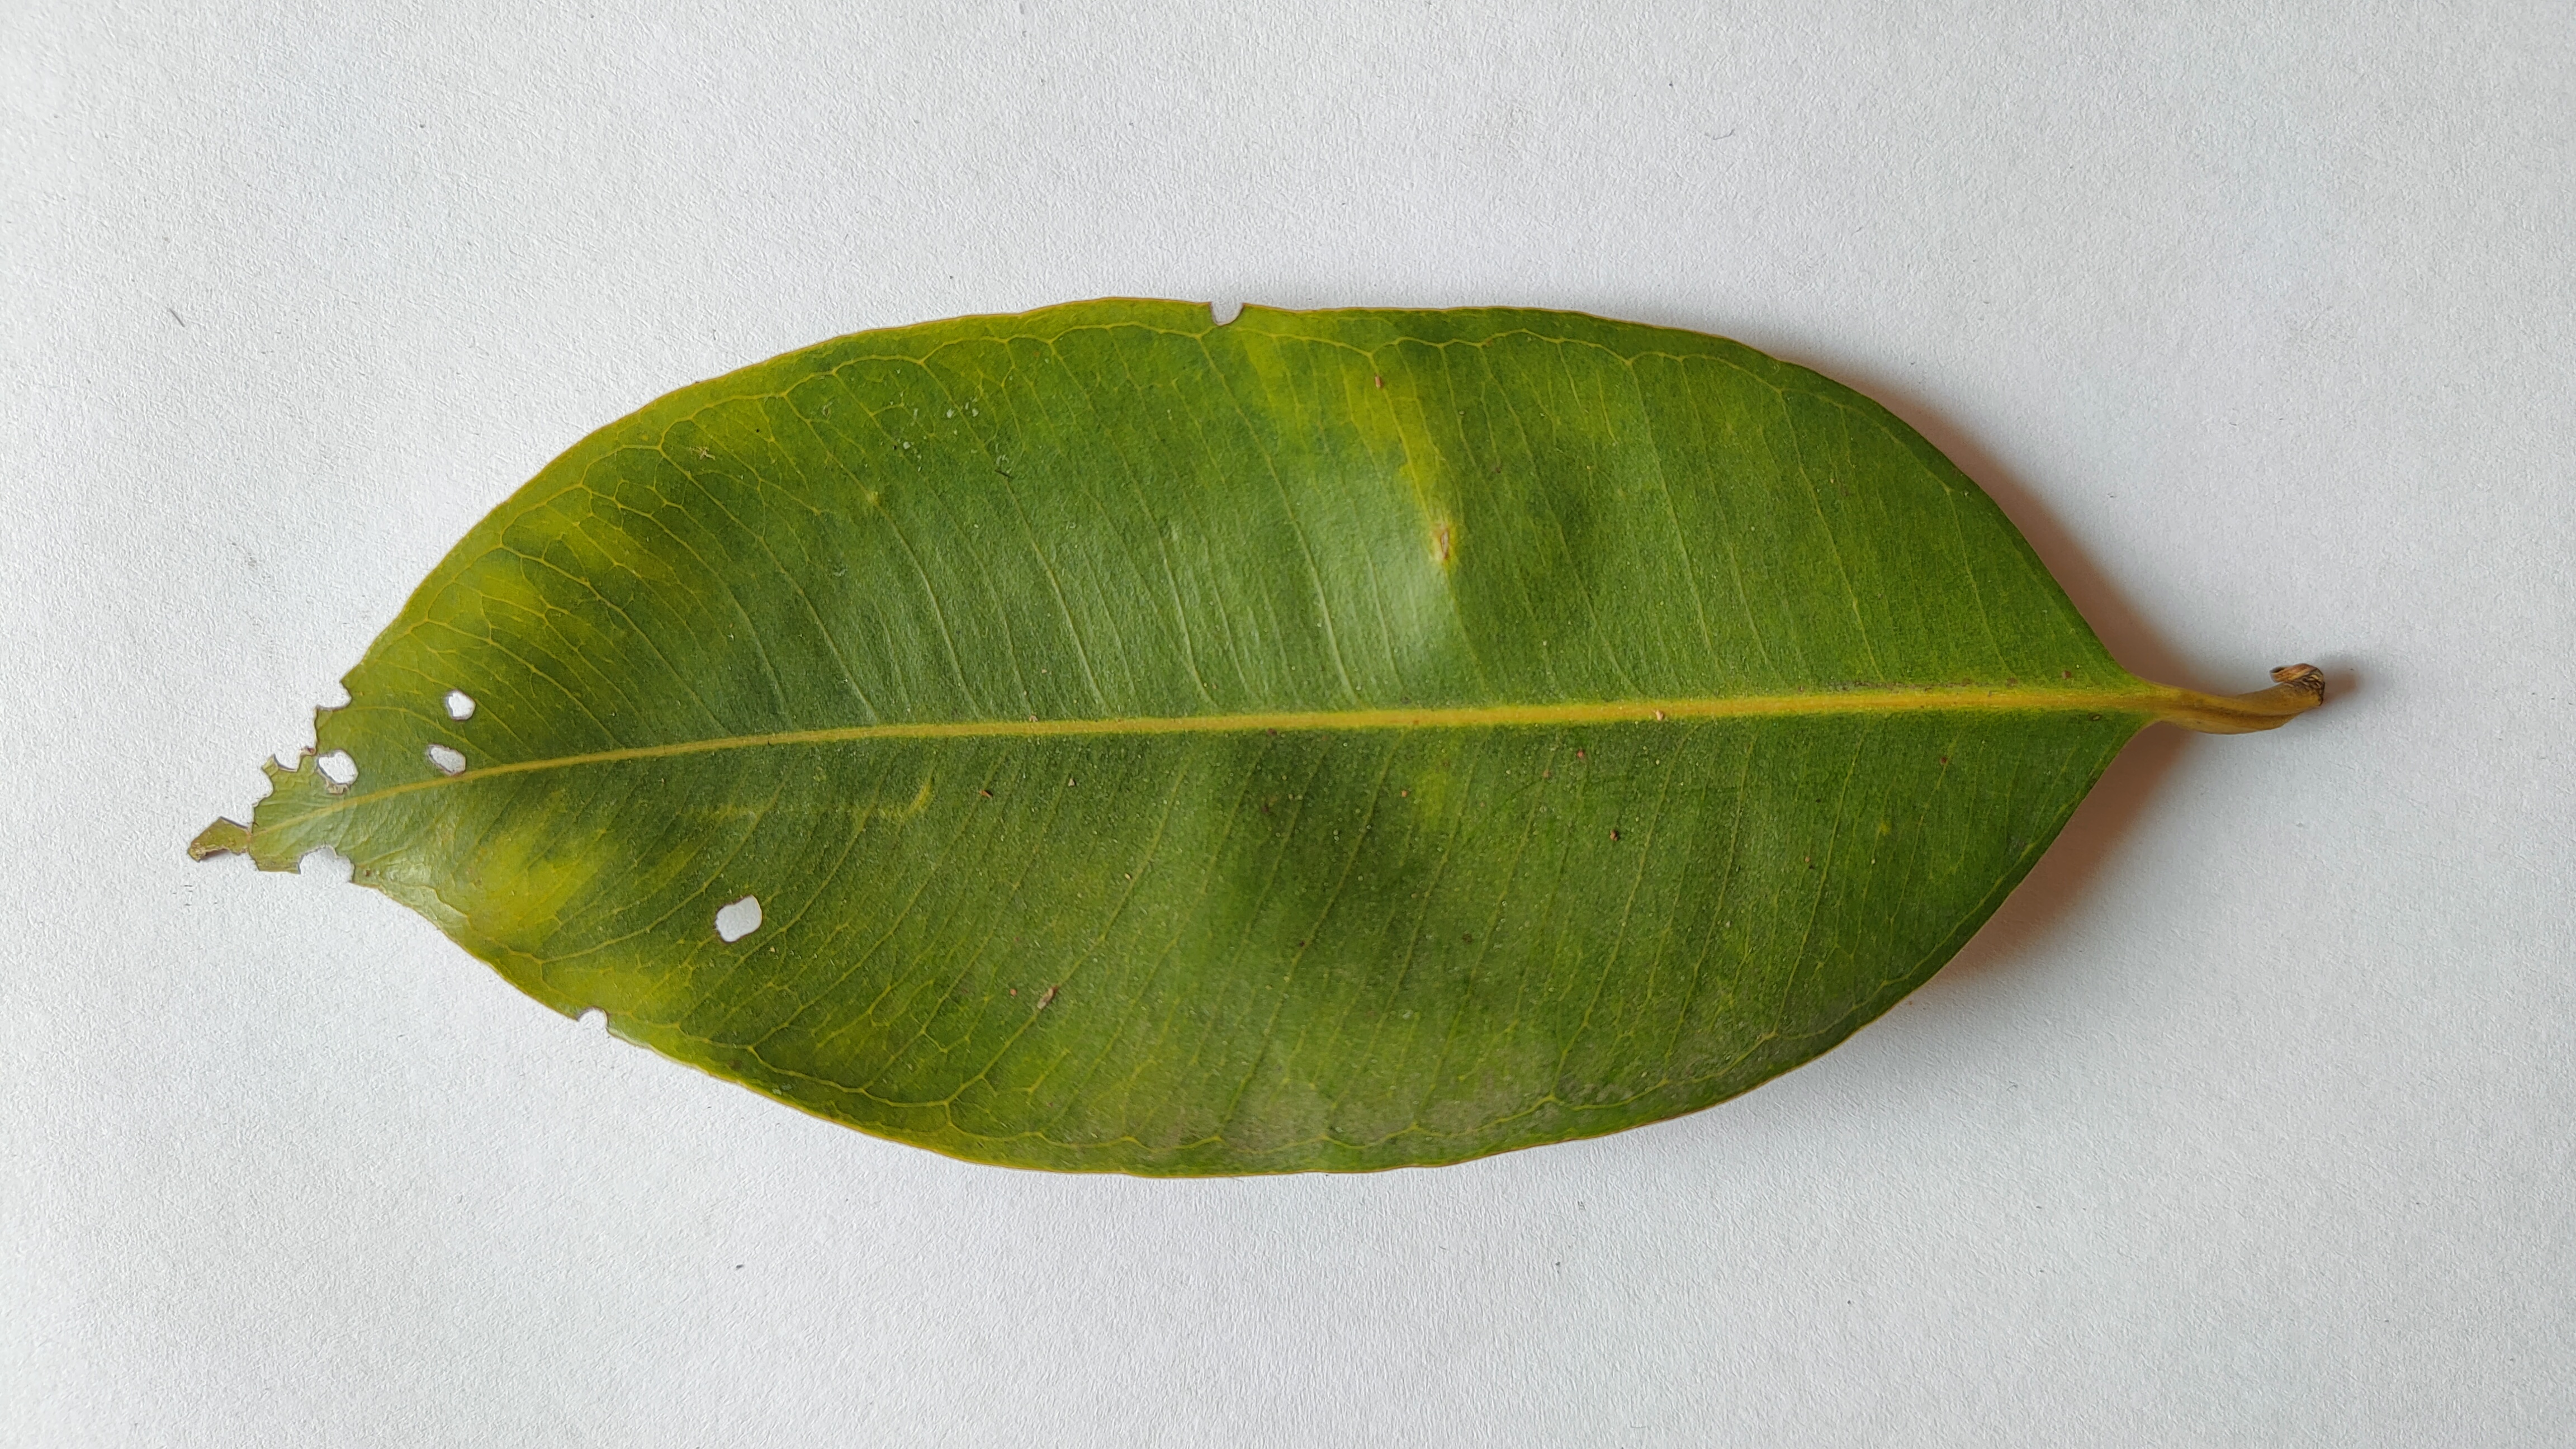
Leaf variety: Black plum